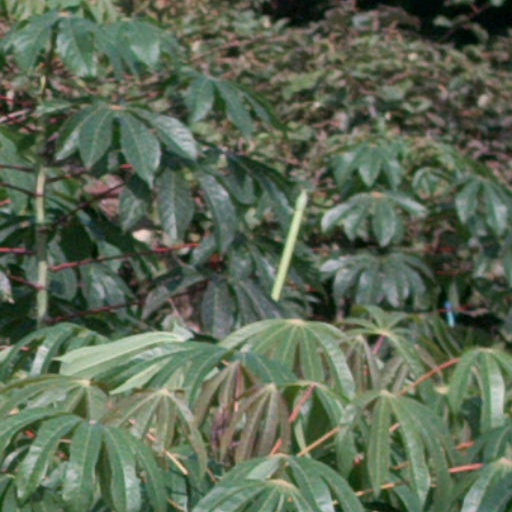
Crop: cassava